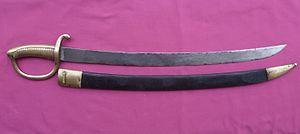
sabre d'infanterie briquet modèle AN XI
L'appellation sabre briquet est un sobriquet utilisé pour un sabre français, utilisé dans l'infanterie, et décliné en plusieurs modèles. L'origine de cette appellation vient du sabre modèle 1767 de grenadier, auquel on a raccourci la lame, puis s'ensuivent les modèles 1790, AN IX, AN XI, et dérivés